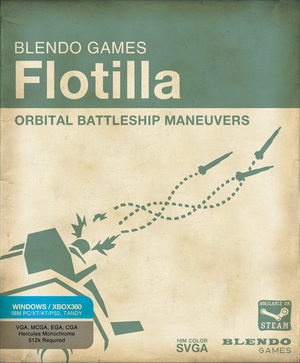
Flotilla est un jeu vidéo de stratégie au tour par tour développé par le studio de Brendon Chung, Blendo Games, et publié sur Steam et Xbox Live Indie Games en mars 2010. Le jeu se déroule dans une galaxie générée aléatoirement et simule des combats spatiaux. Son développement commence immédiatement après la fermeture de Pandemic Studios dans lequel Brendon Chung travaillé comme concepteur. Développé avec les outils Microsoft XNA, il s’inspire de jeux de plateaux comme Axis and Allies et Horreur à Arkham. À sa sortie il reçoit un accueil mitigé dans la presse spécialisée, le site Metacritic lui attribuant un score de 72 %, et il apparait dans le livre 250 Indie Games You Must Play de Mike Rose.